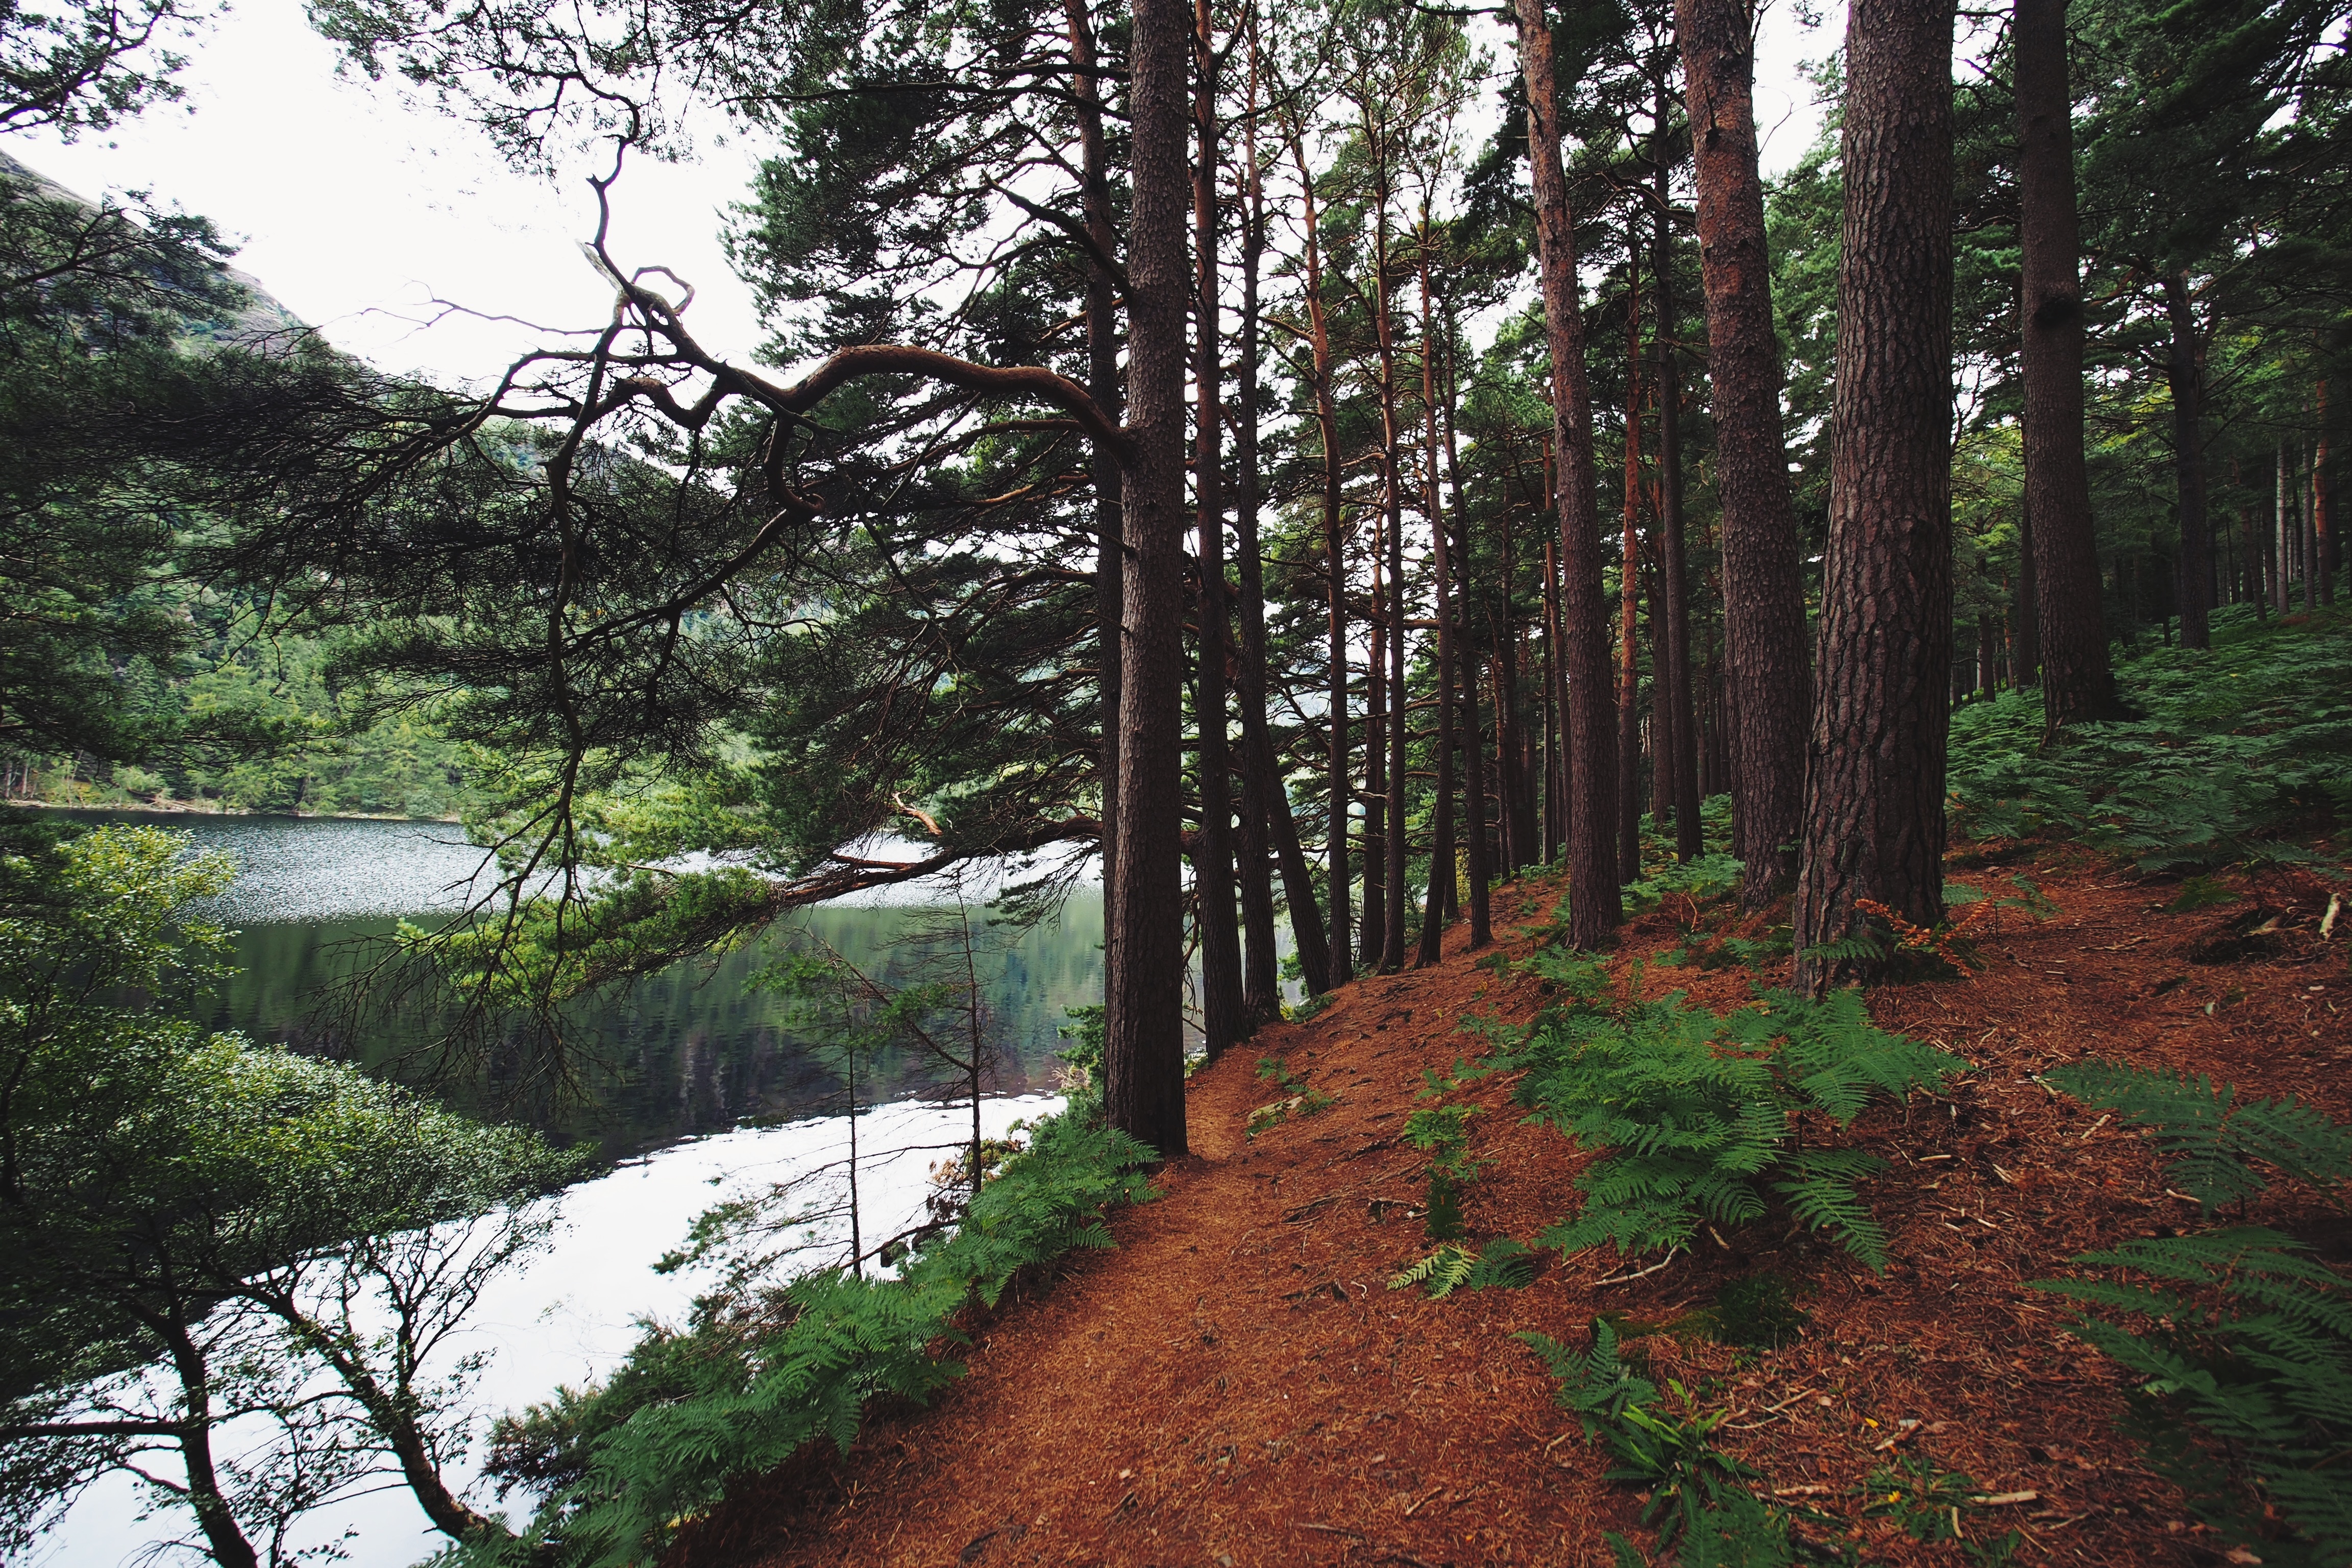
tree, forest, wilderness, trail, stream, autumn, ridge, vegetation, rainforest, woodland, habitat, ecosystem, biome, old growth forest, natural environment, woody plant, temperate broadleaf and mixed forest, temperate coniferous forest